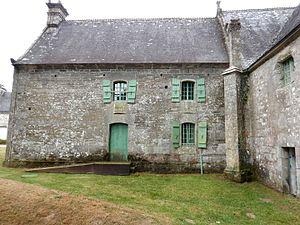
La maison du chapelain et (à droite) la sacristie accolées à la Chapelle Saint-Nicodème (XVIème siècle) à Pluméliau (Bretagne) 2016
La chapelle de Saint-Nicodème est un monument religieux breton située sur la commune de Pluméliau dans le Morbihan.